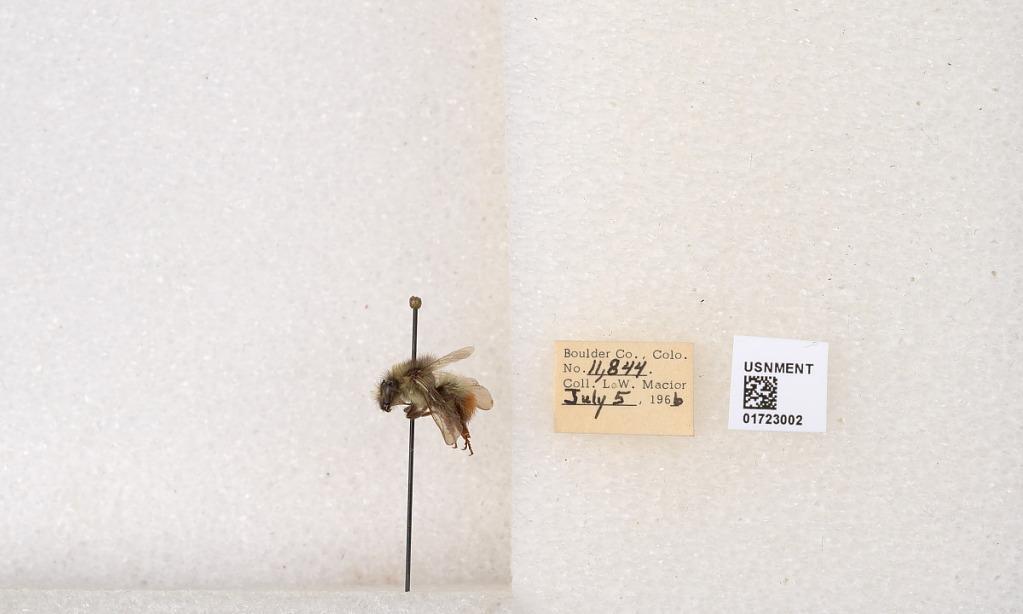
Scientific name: Bombus flavifrons Cresson
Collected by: L. Macior
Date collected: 1966-7-5
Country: United States
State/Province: Colorado
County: Boulder
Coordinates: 40.0925, -105.358